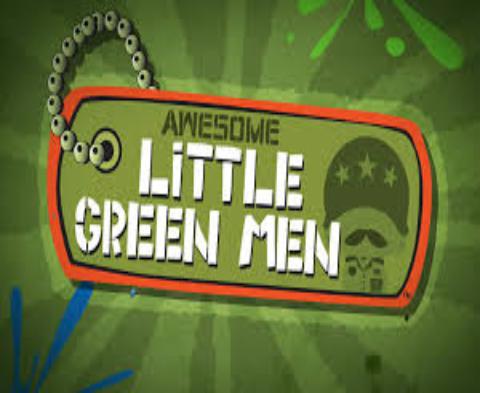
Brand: little green men
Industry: Leisure